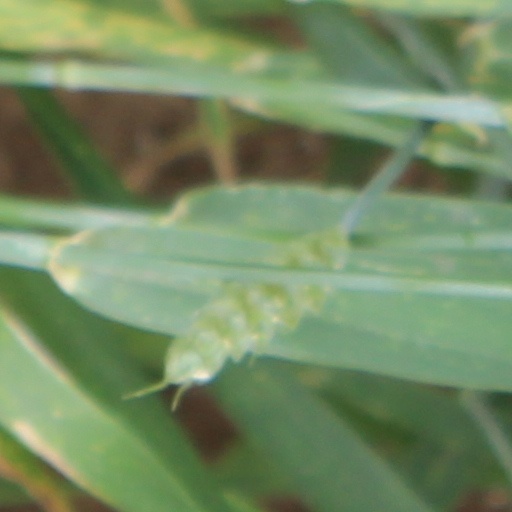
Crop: wheat